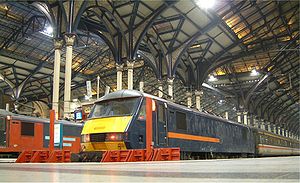
Liverpool Street Station / Galleri
Liverpool Street Station, også kendt som London Liverpool Street eller bare Liverpool Street, er både en endestation i det centrale London og en hertil forbundet London Underground-station, i det nordøstlige hjørne af City of London. Den åbnede i 1874 og er endestation for to hovedbaner: den travleste heraf er Great Eastern Main Line til Ipswich og Norwich, og West Anglia Main Line til Cambridge. Der er også mange pendlertog til Østlondon og Essex. Derudover er den endestation for Stansted Express, der er en hurtig forbindelse til London Stansted Airport.